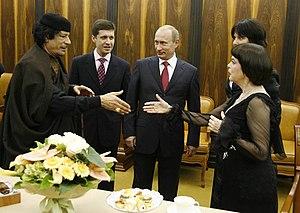
Mireille Mathieu, née le 22 juillet 1946 à Avignon, dans le Vaucluse, est une chanteuse française de variétés.